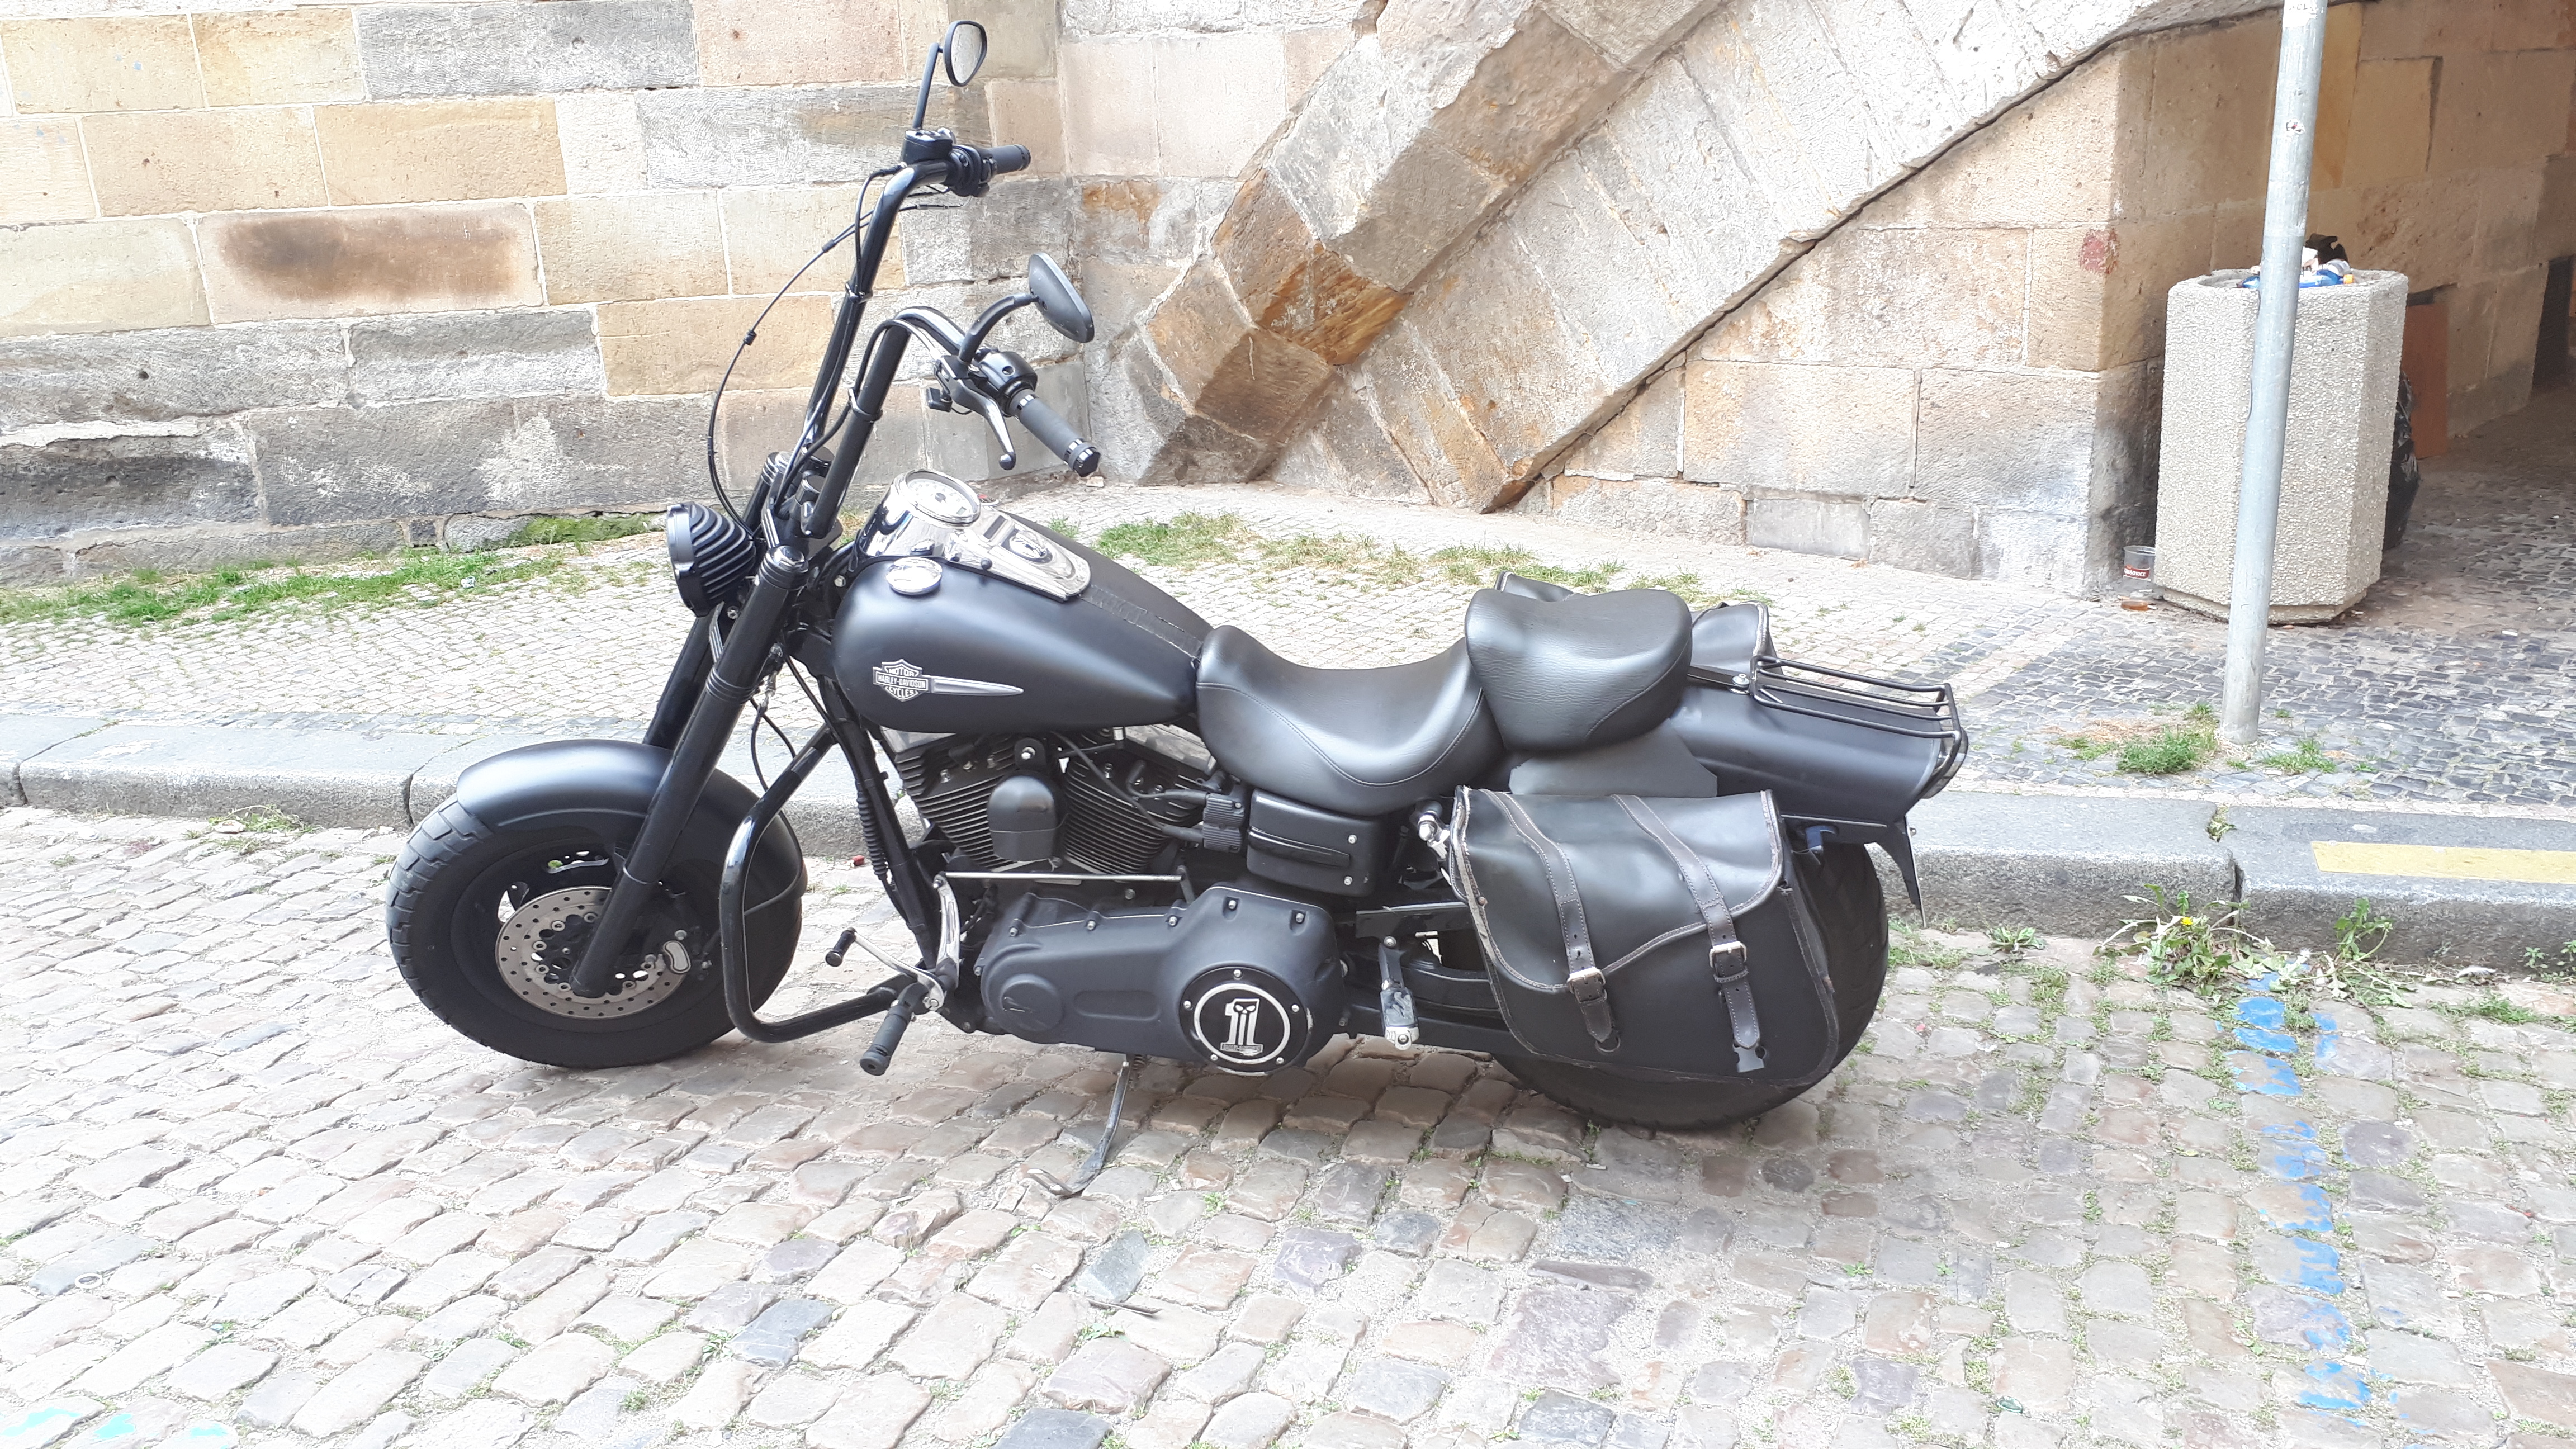
bike, prague, tire, wheel, fuel tank, vehicle, automotive lighting, automotive tire, motor vehicle, plant, automotive design, motorcycle, Automotive fuel system, vehicle brake, automotive exhaust, alloy wheel, headlamp, tread, rim, motorcycle accessories, automotive exterior, fender, exhaust system, spoke, automotive wheel system, classic, auto part, grass, carbon, metal, cruiser, windshield, road surface, shock absorber, brake, glass, muffler, synthetic rubber, tire care, automotive mirror, parking, suspension, disc brake, automotive tail brake light, vehicle registration plate